Columbia City Historic District (Seattle)

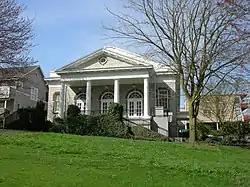
Rainier Valley Cultural Center, the former Fifth Church of Christ, Scientist

The Columbia City Historic District is a nationally recognized historic district located in the Columbia City neighborhood in the Rainier Valley area of Seattle, Washington. It is roughly bounded by South Hudson Street, South Alaska Street, 35th Avenue and Rainier Avenue. Its historic uses include specialty stores, multiple dwellings, single dwellings, meeting halls, schools, religious structures, and parks. Its architecture includes Mission Revival, Spanish Revival, Colonial Revival and other styles. On September 8, 1980, it was added to the National Register of Historic Places.